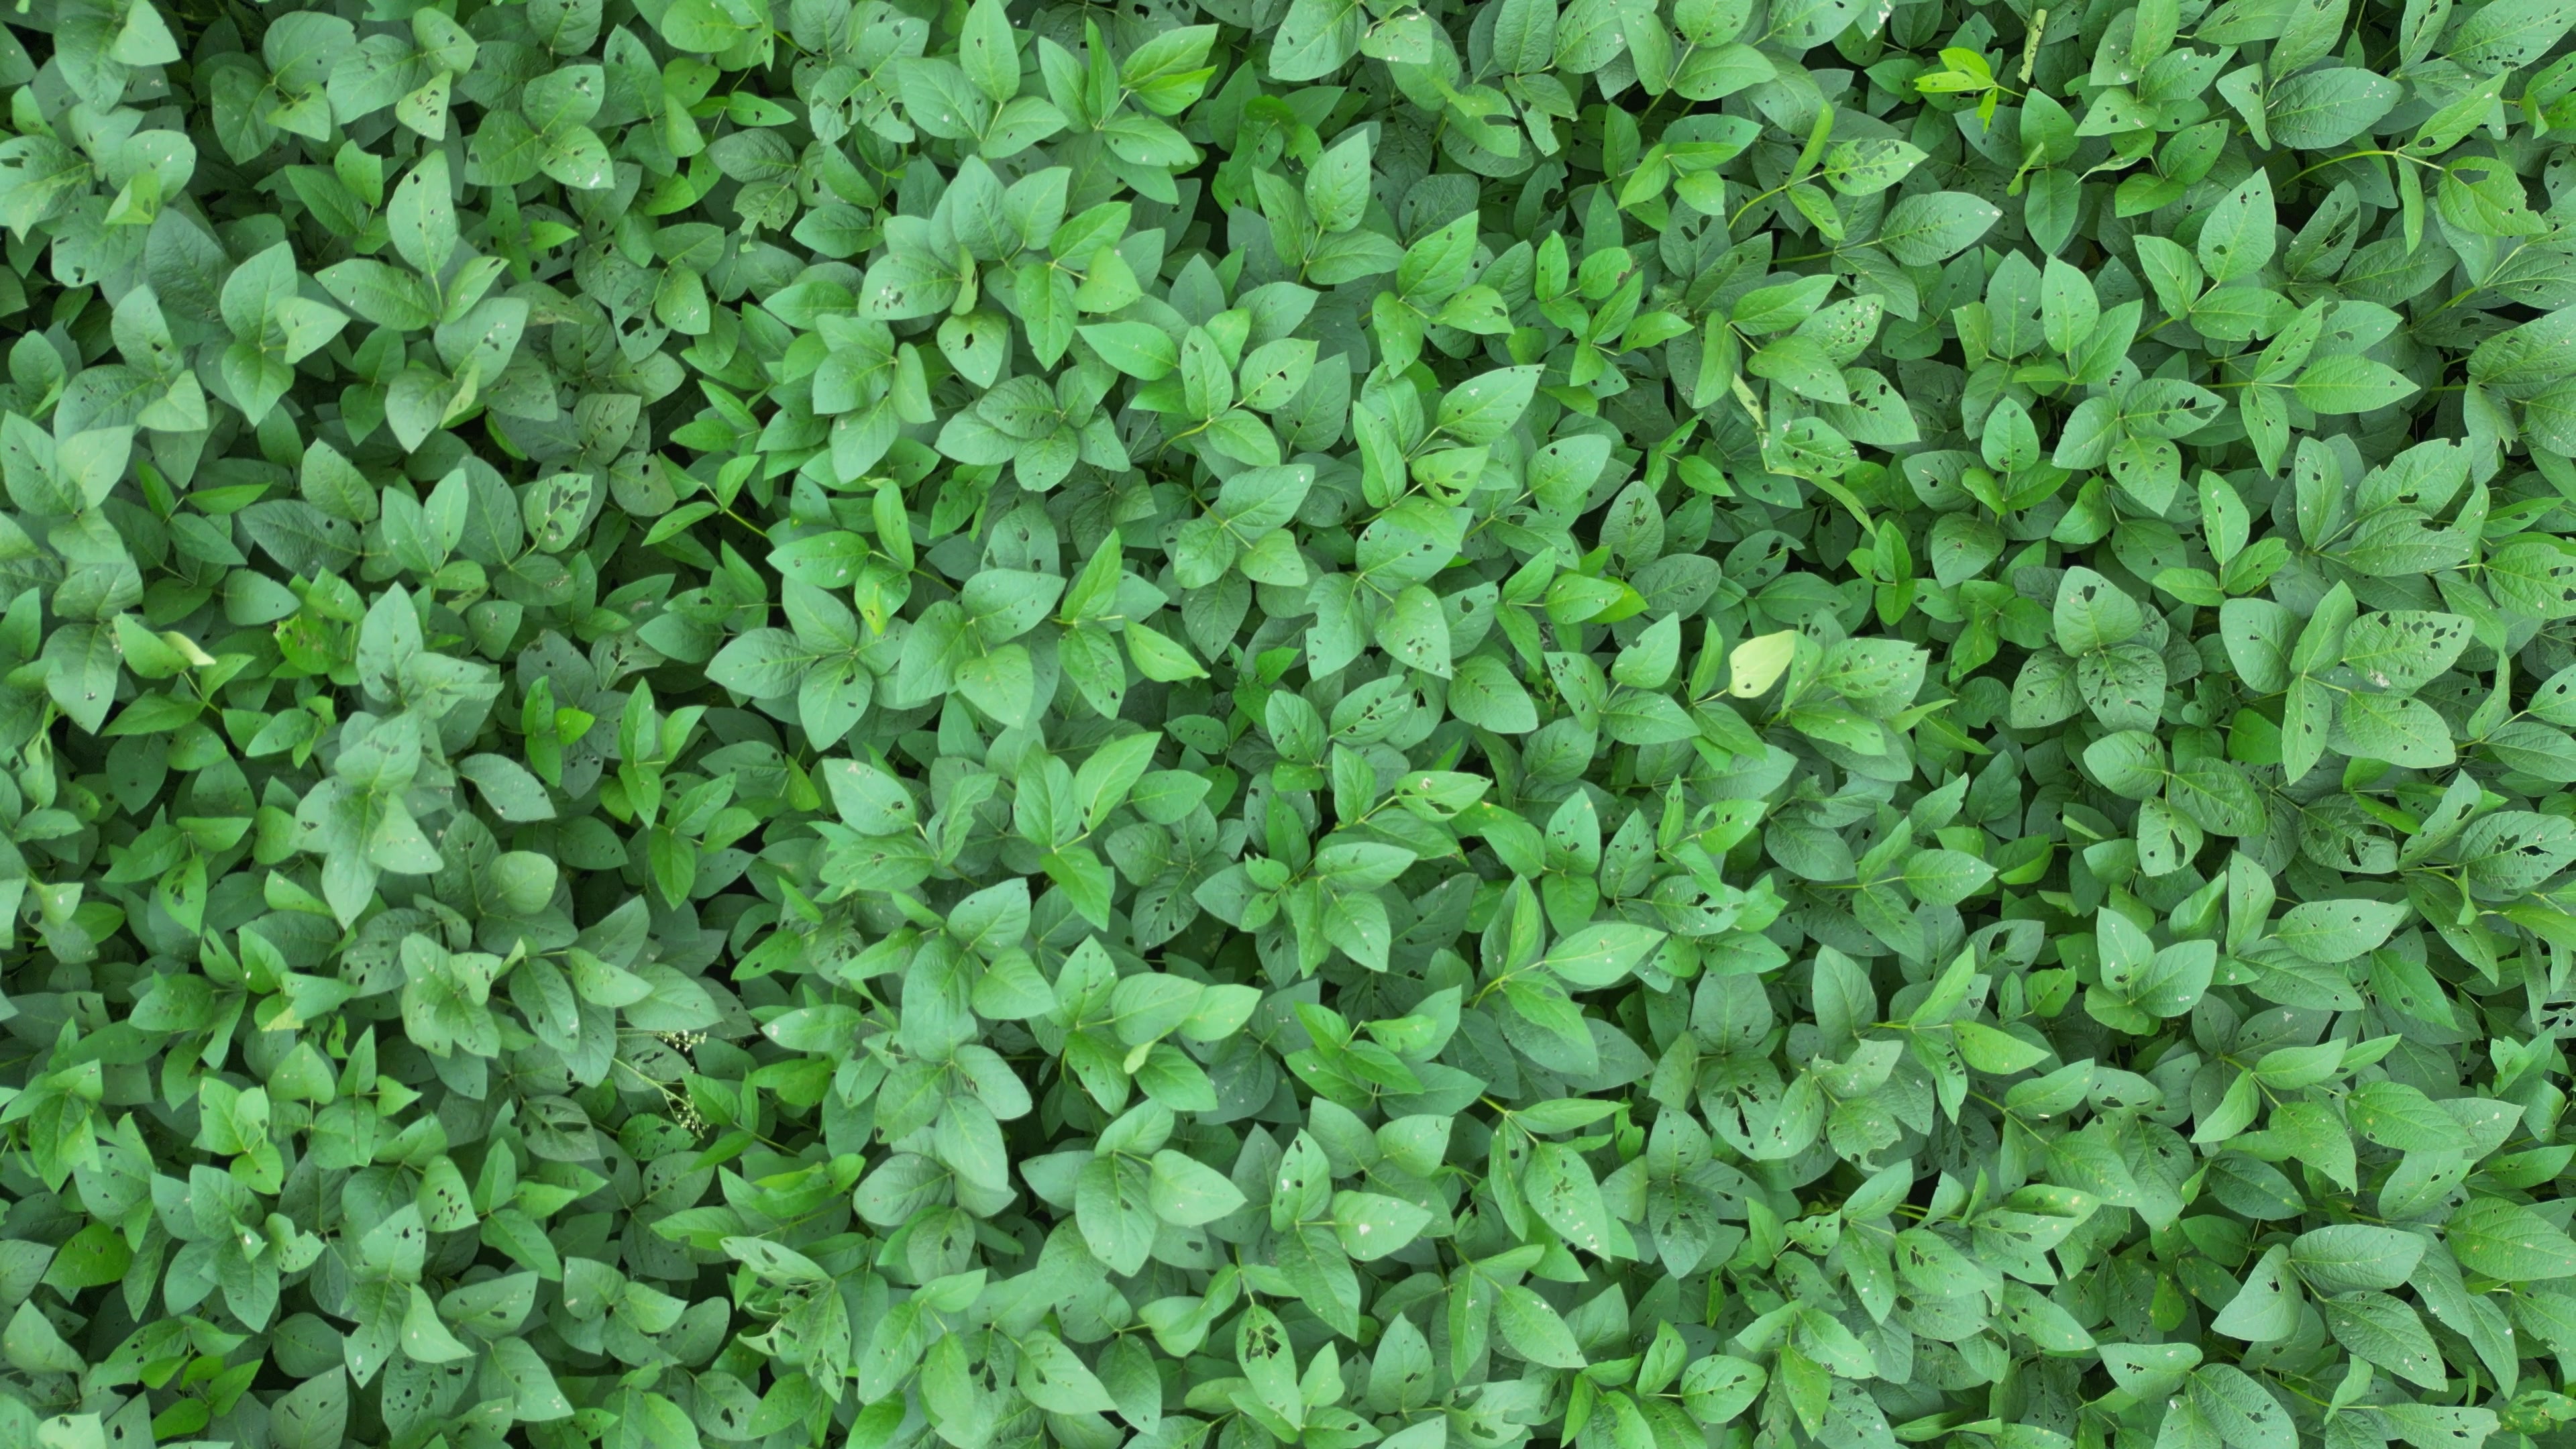
Label: Semilooper_Pest